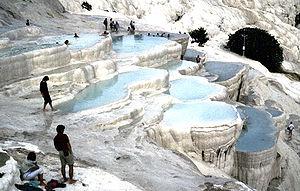
Terrasses de travertine de Pamukkale, au printemps 1987, en Turquie. Source: Selbst fotografiert Date: April 1987 Author: Schubbay